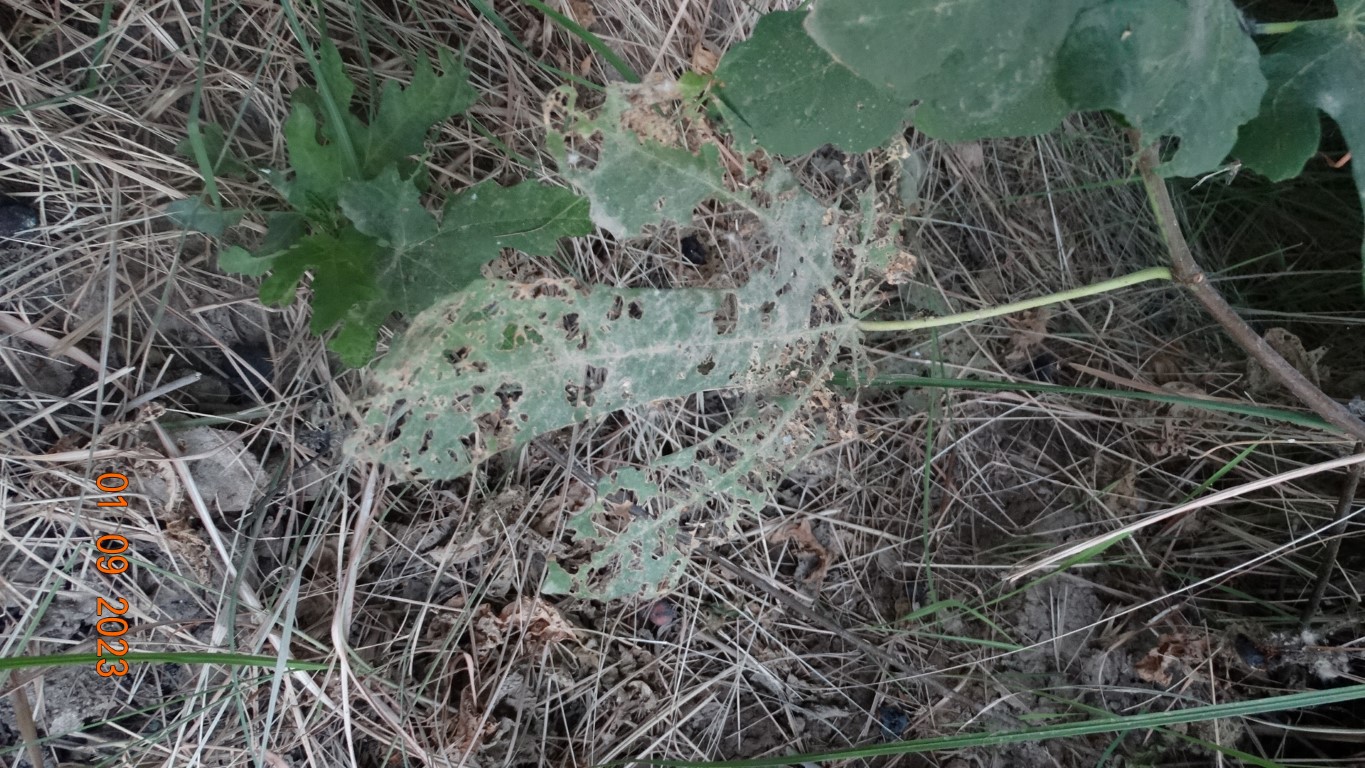
Label: infected